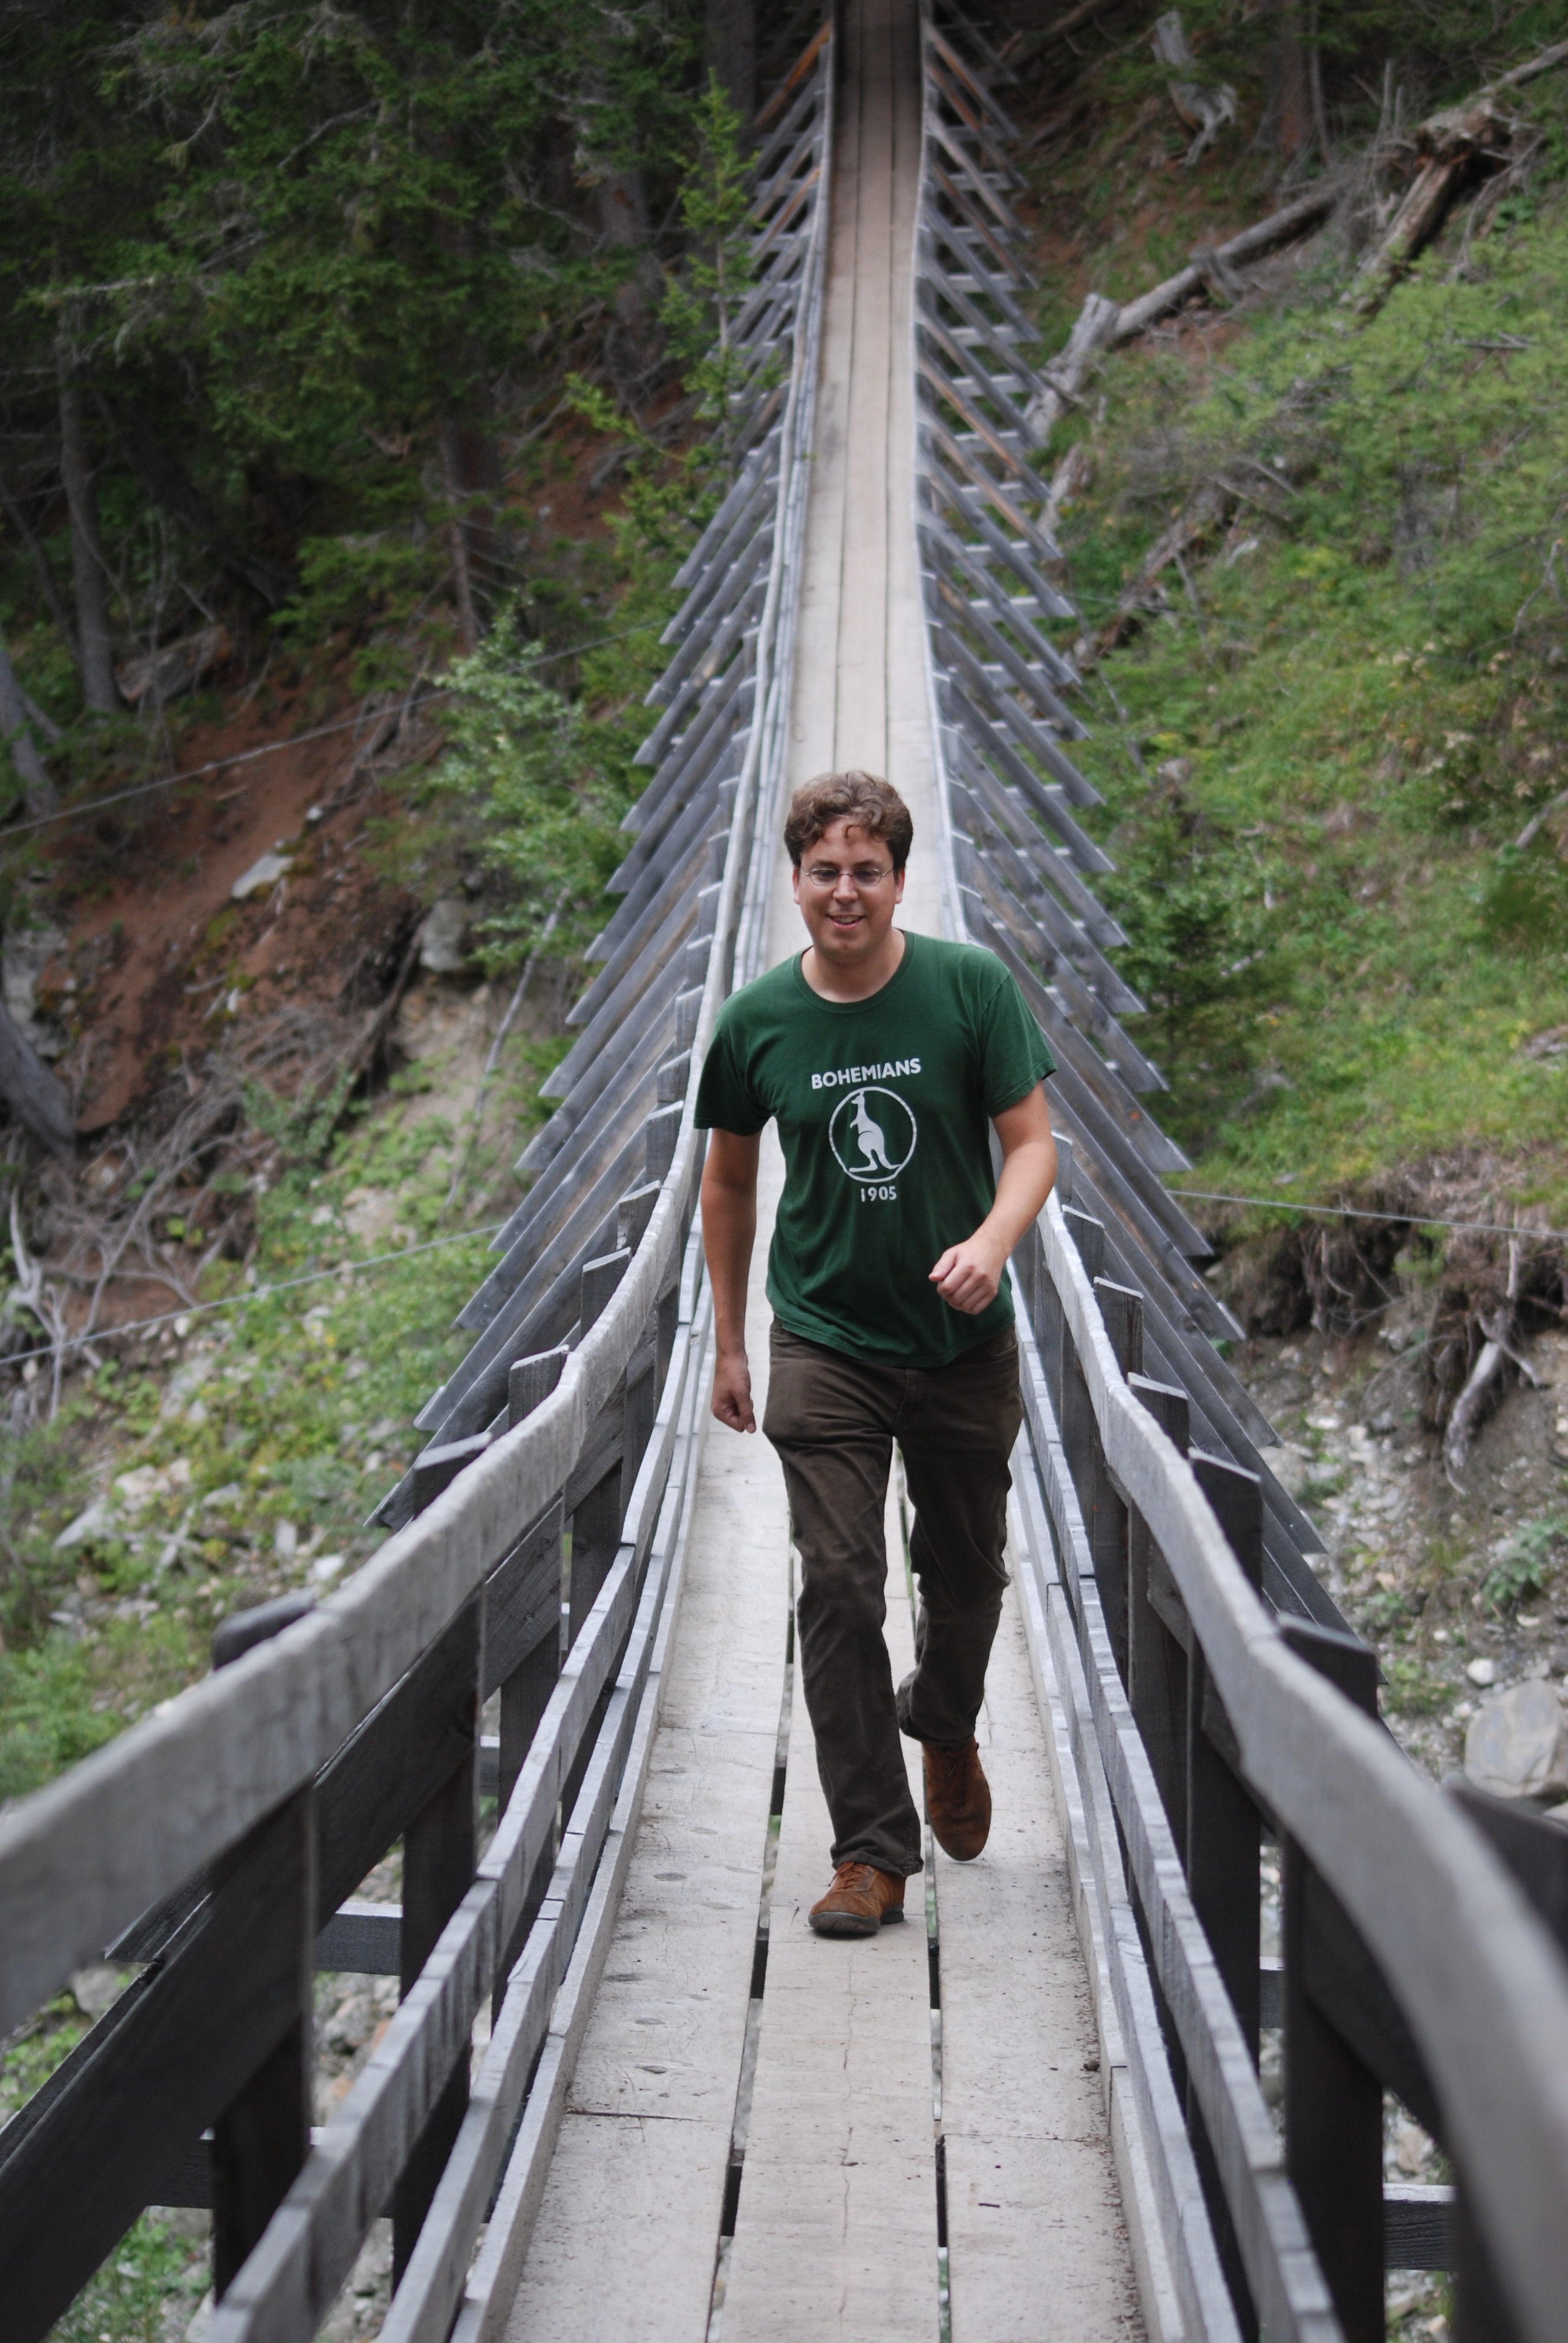
water, walking, bridge, adventure, valley, male, suspension bridge, human, climb, one, mountains, rope bridge, go, engadin, lower engadin, canopy walkway, scuol, suspension bridges, val sinestra